British Rail Class D16/2

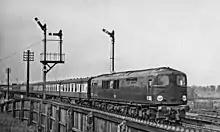
10203 at Wolverton, in 1957

The original locomotives, numbered 10201 and 10202, worked services on the Southern Region of British Railways. They were transferred to Camden depot in the London Midland Region in April 1955.